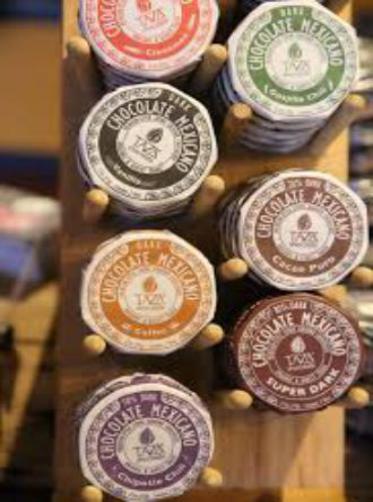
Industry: Food